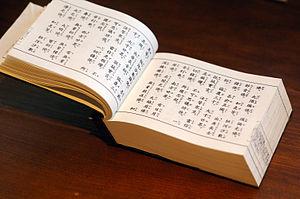
Le sūtra d'Amitābha est le nom familier du petit Sūtra de Sukhāvatī ou petit Sukhāvatīvyūhasūtra